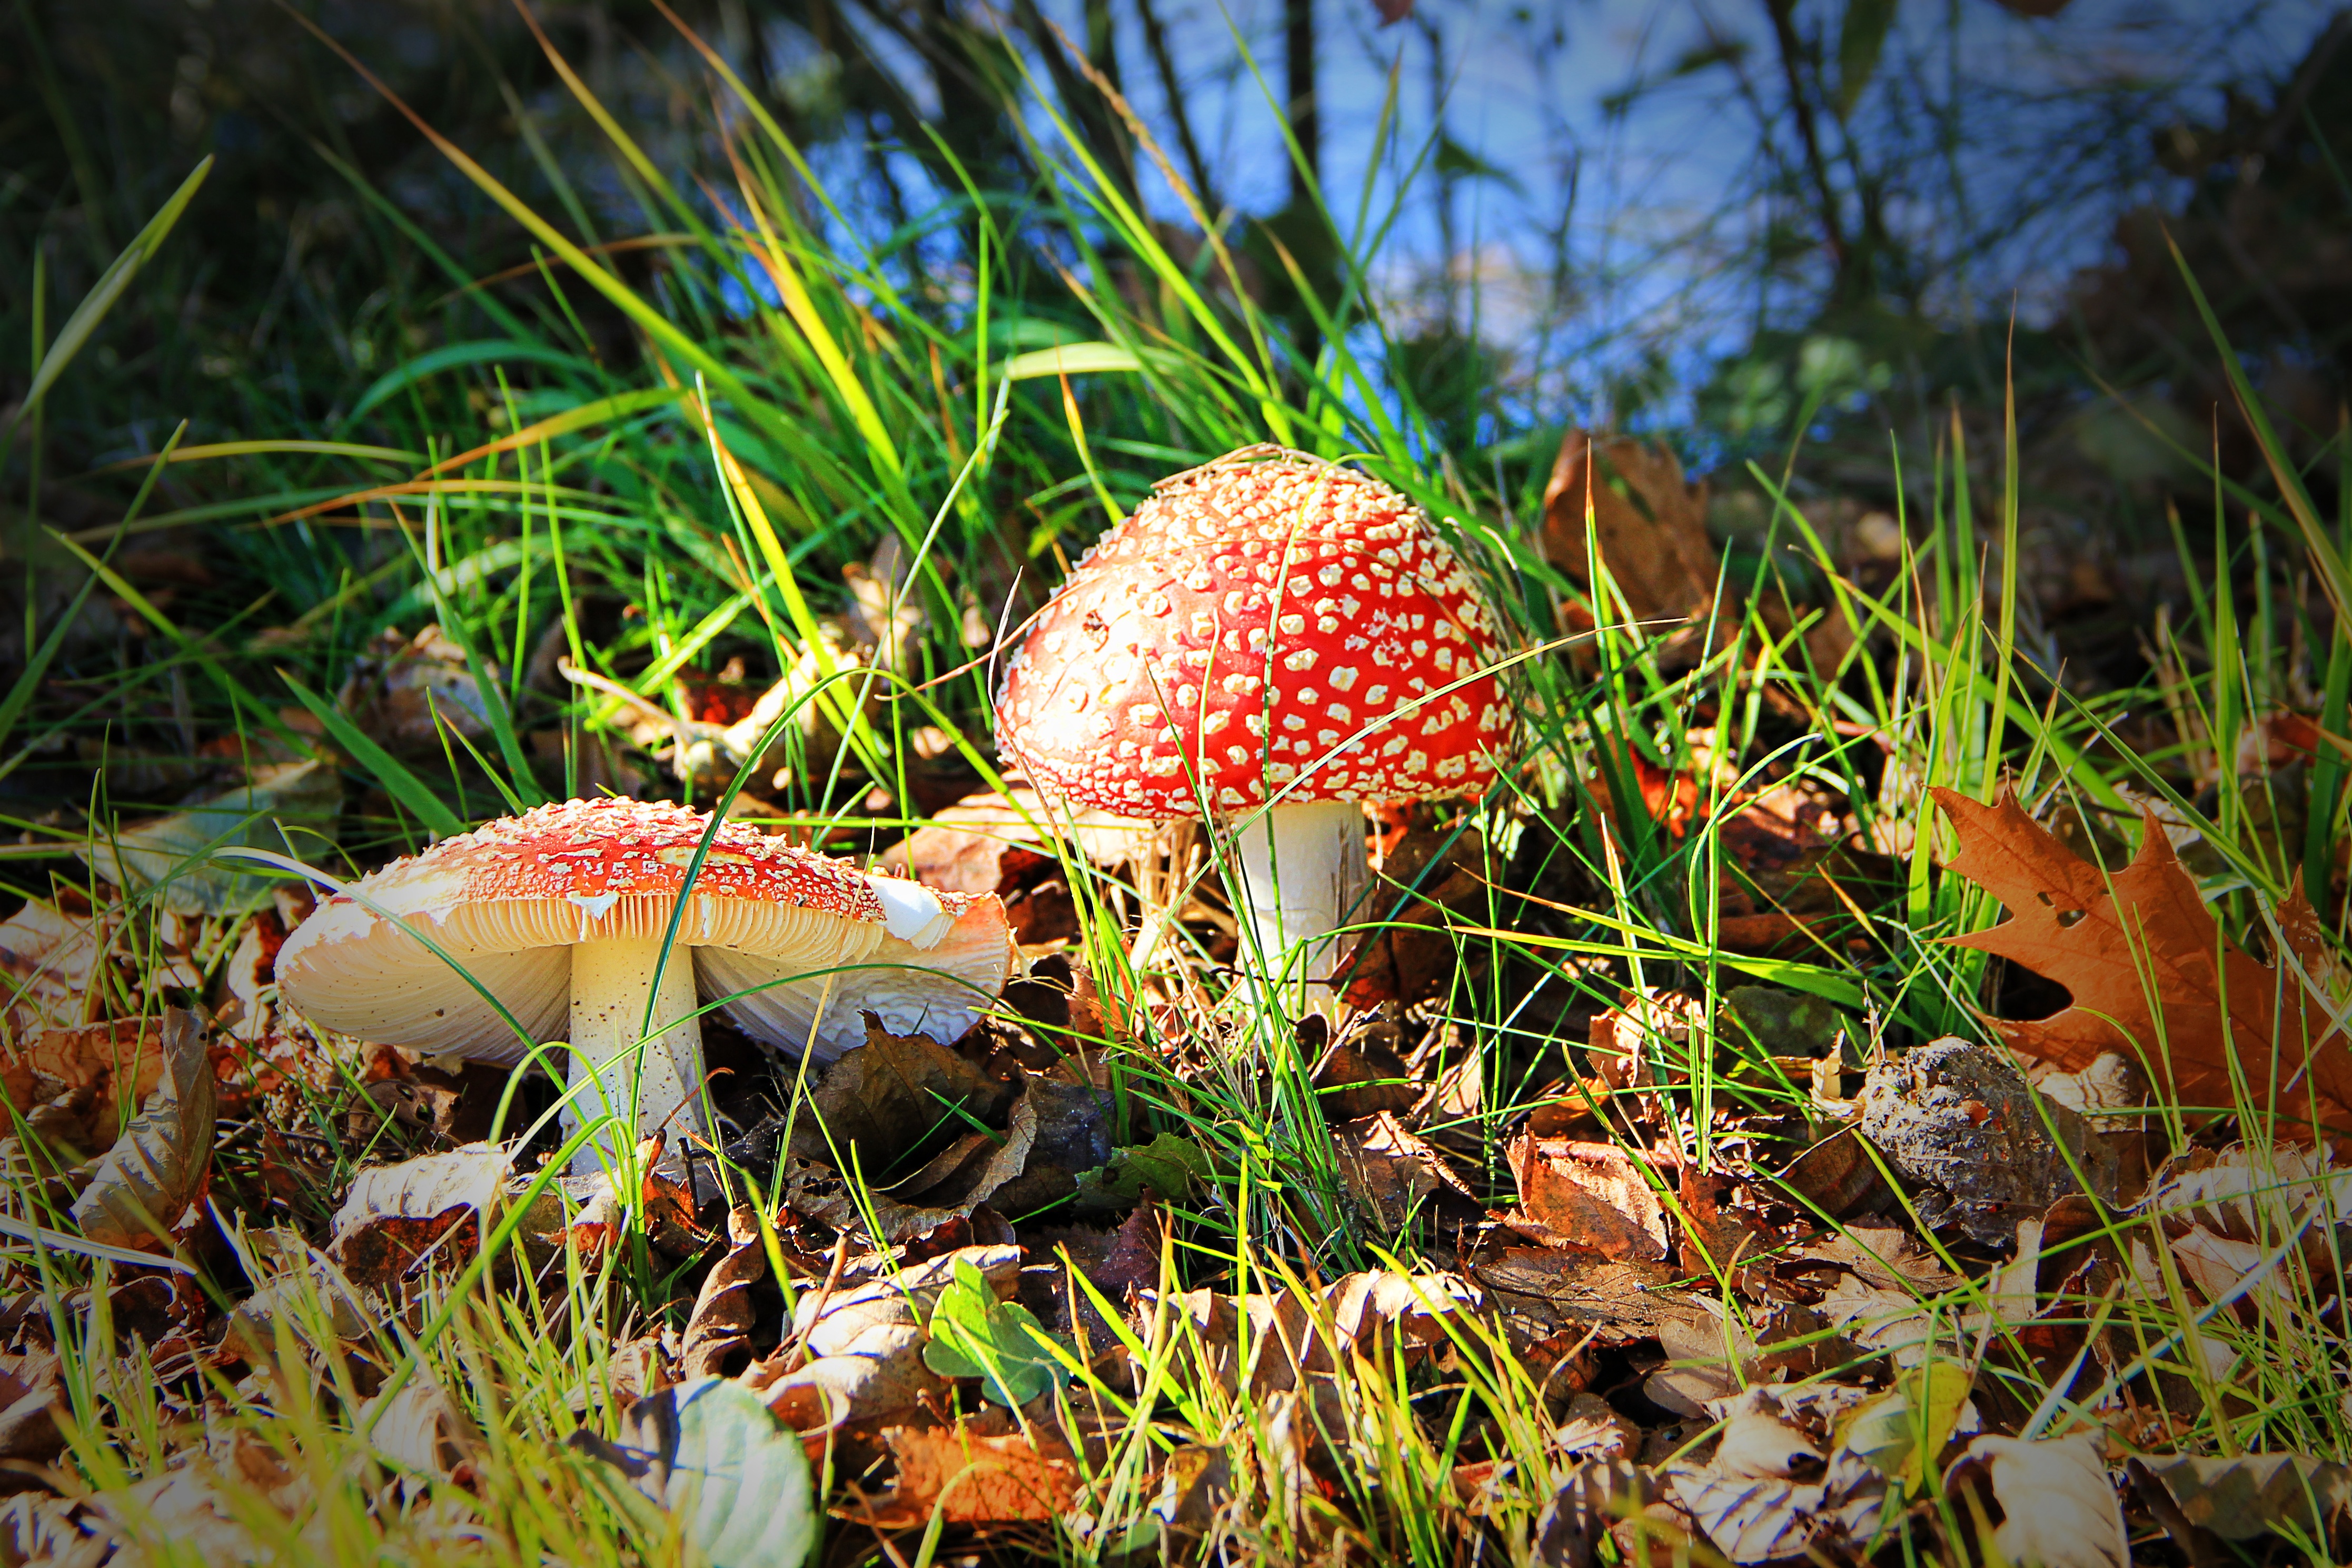
nature, forest, grass, meadow, leaf, autumn, mushroom, toadstool, flora, forest floor, fungus, spotted, fly agaric, toxic, woodland, habitat, agaric, edible mushroom, natural environment